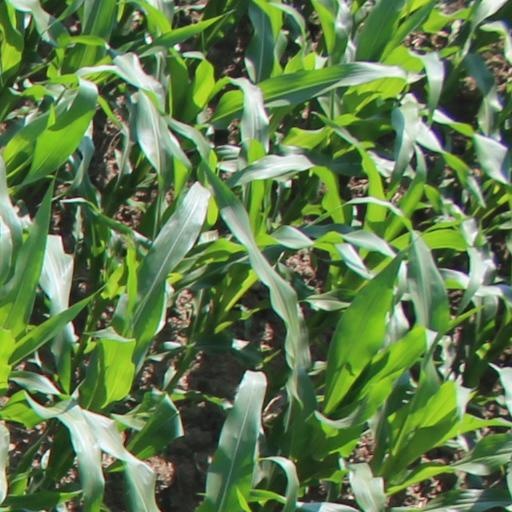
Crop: maize; corn